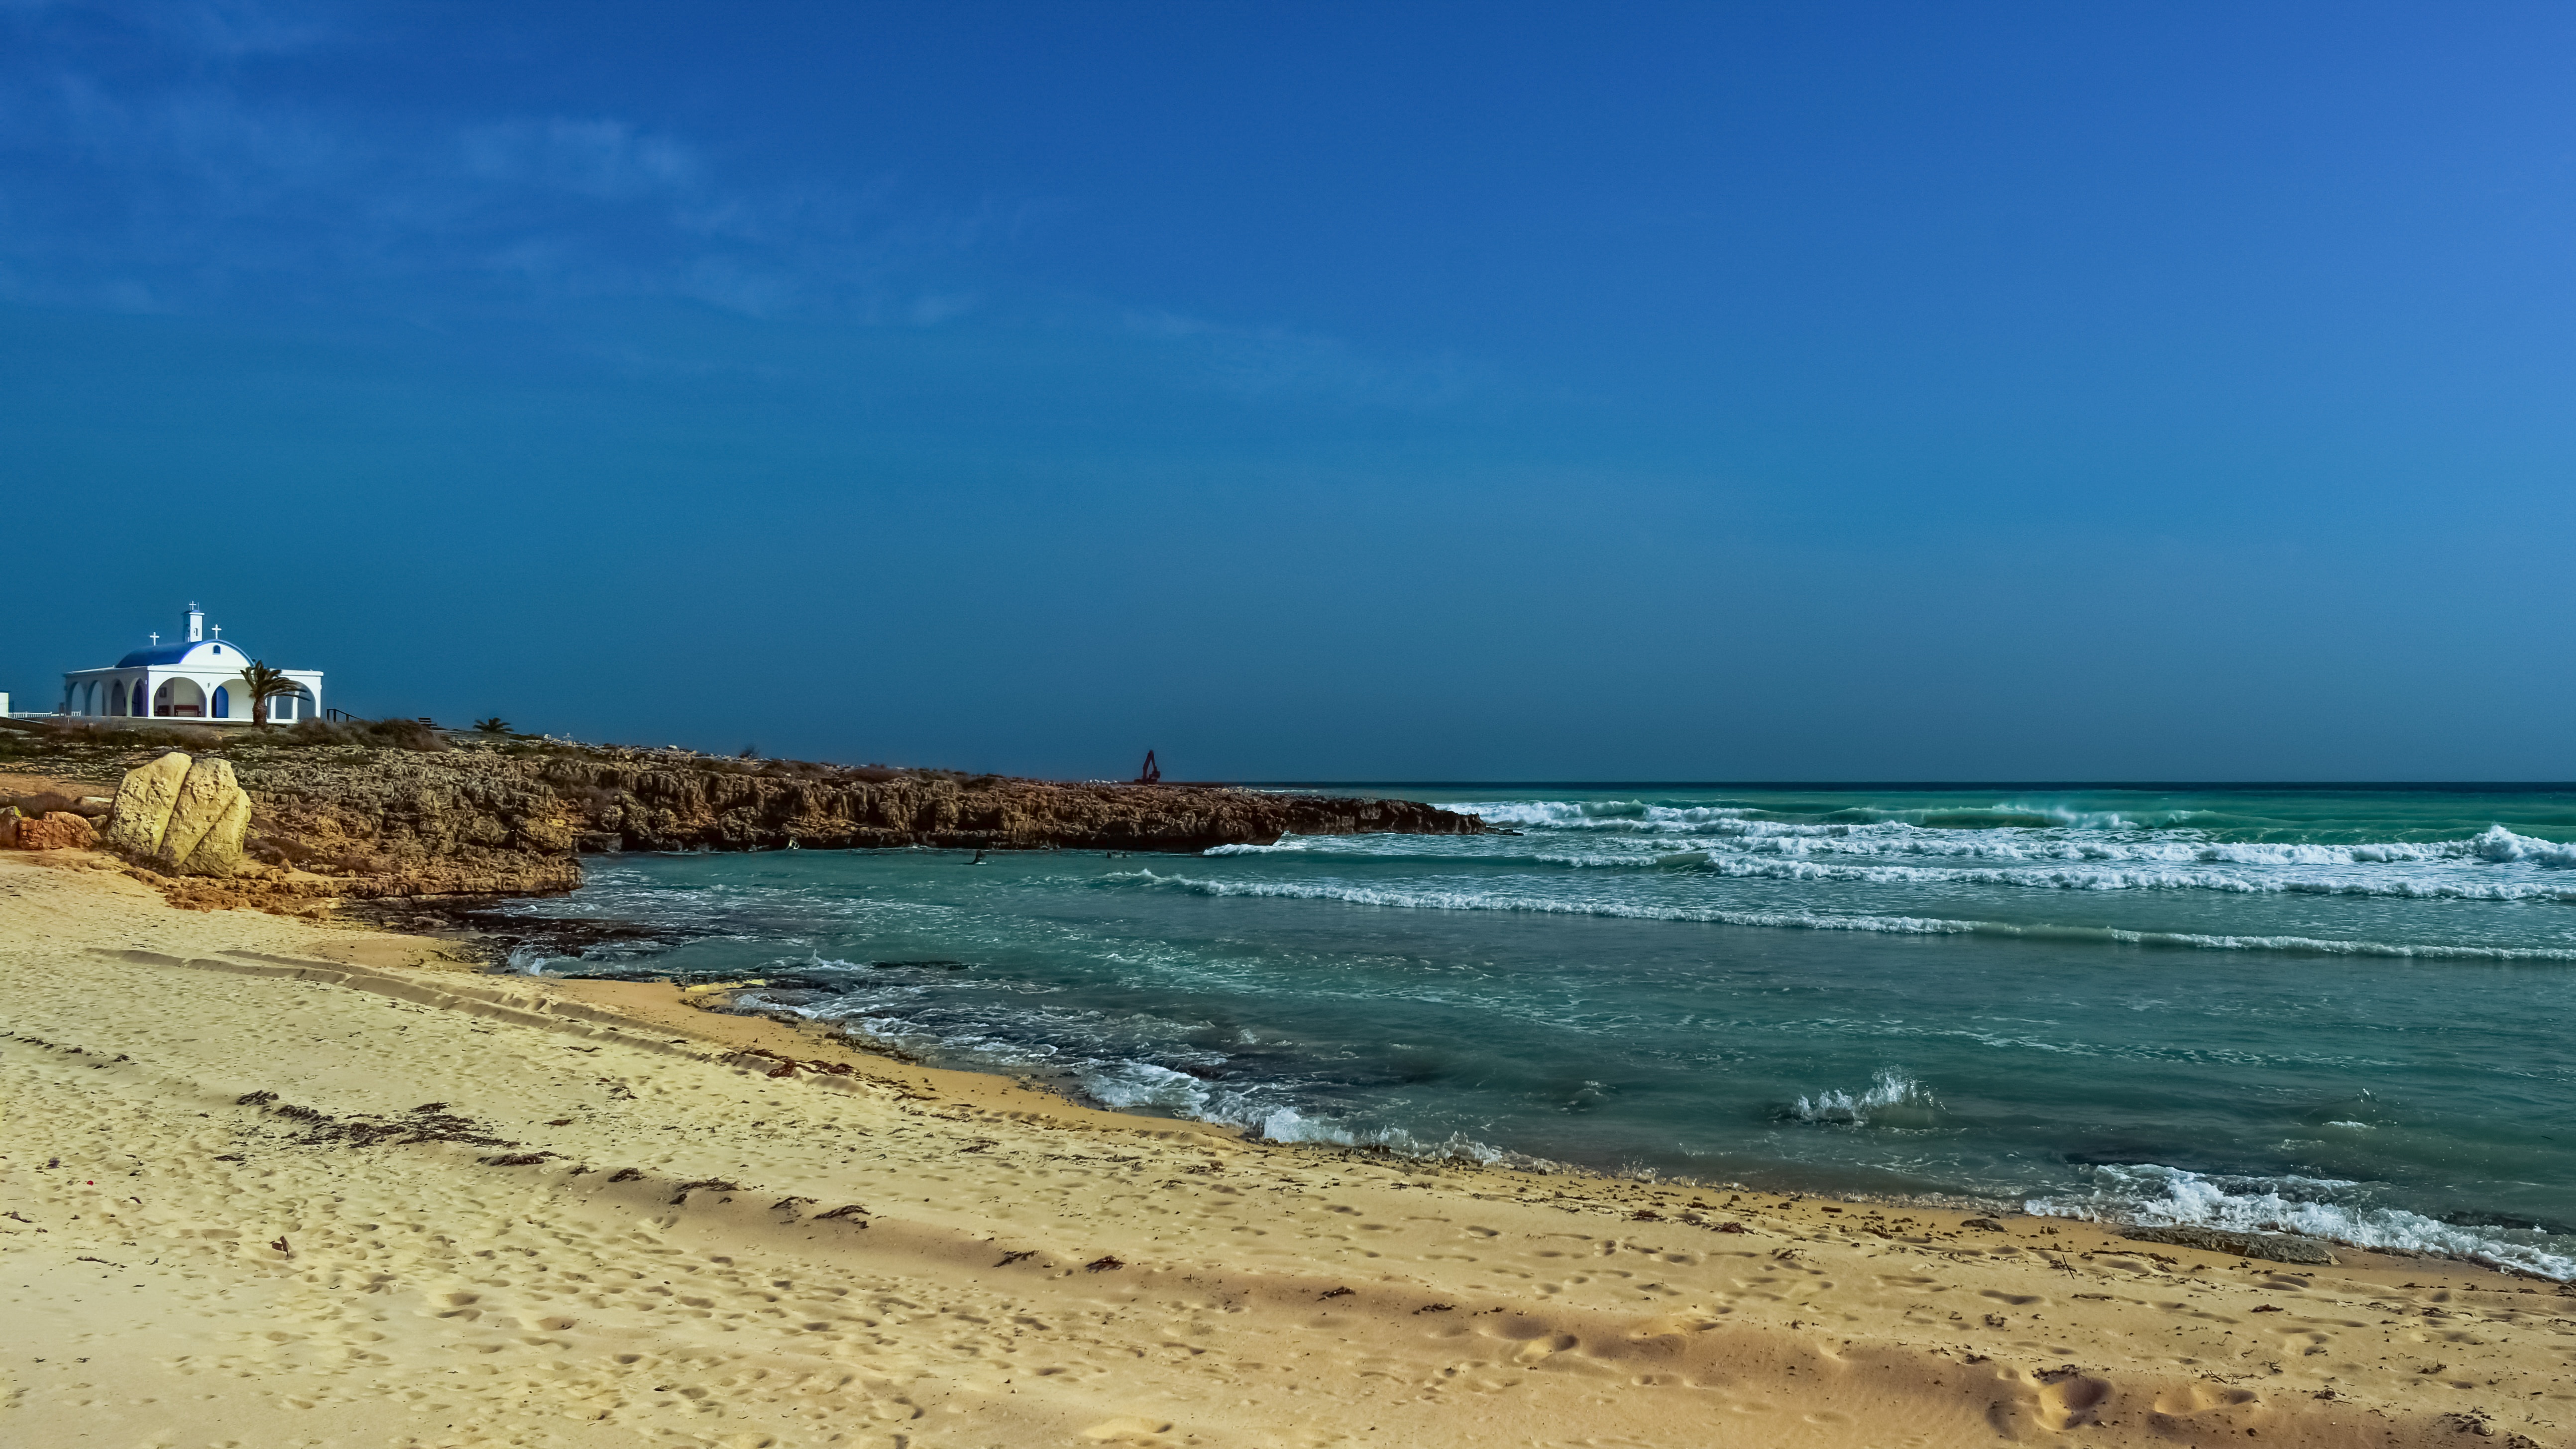
beach, landscape, sea, coast, sand, ocean, horizon, shore, wave, vacation, cliff, mediterranean, tower, scenery, bay, chapel, terrain, body of water, waves, cyprus, cape, wind wave, ayia thekla